Oakland, Maryland

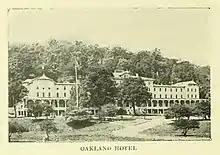
Oakland Hotel, circa 1909

The town is home to the historic Baltimore and Ohio Railroad Oakland Station, which was listed on the National Register of Historic Places in 1973 and restored in the 2000s. Today, the station is mainly used for special organizations or gatherings, although trains still run on tracks behind the station. A gift shop is located within the station. Seasonal decorations and events, such as the town Christmas tree, are located at the station.